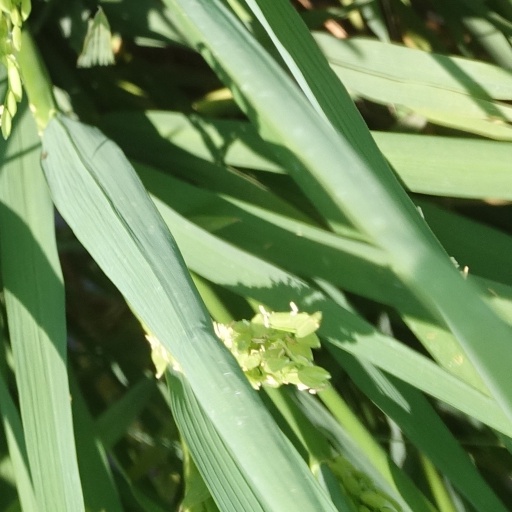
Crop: rice